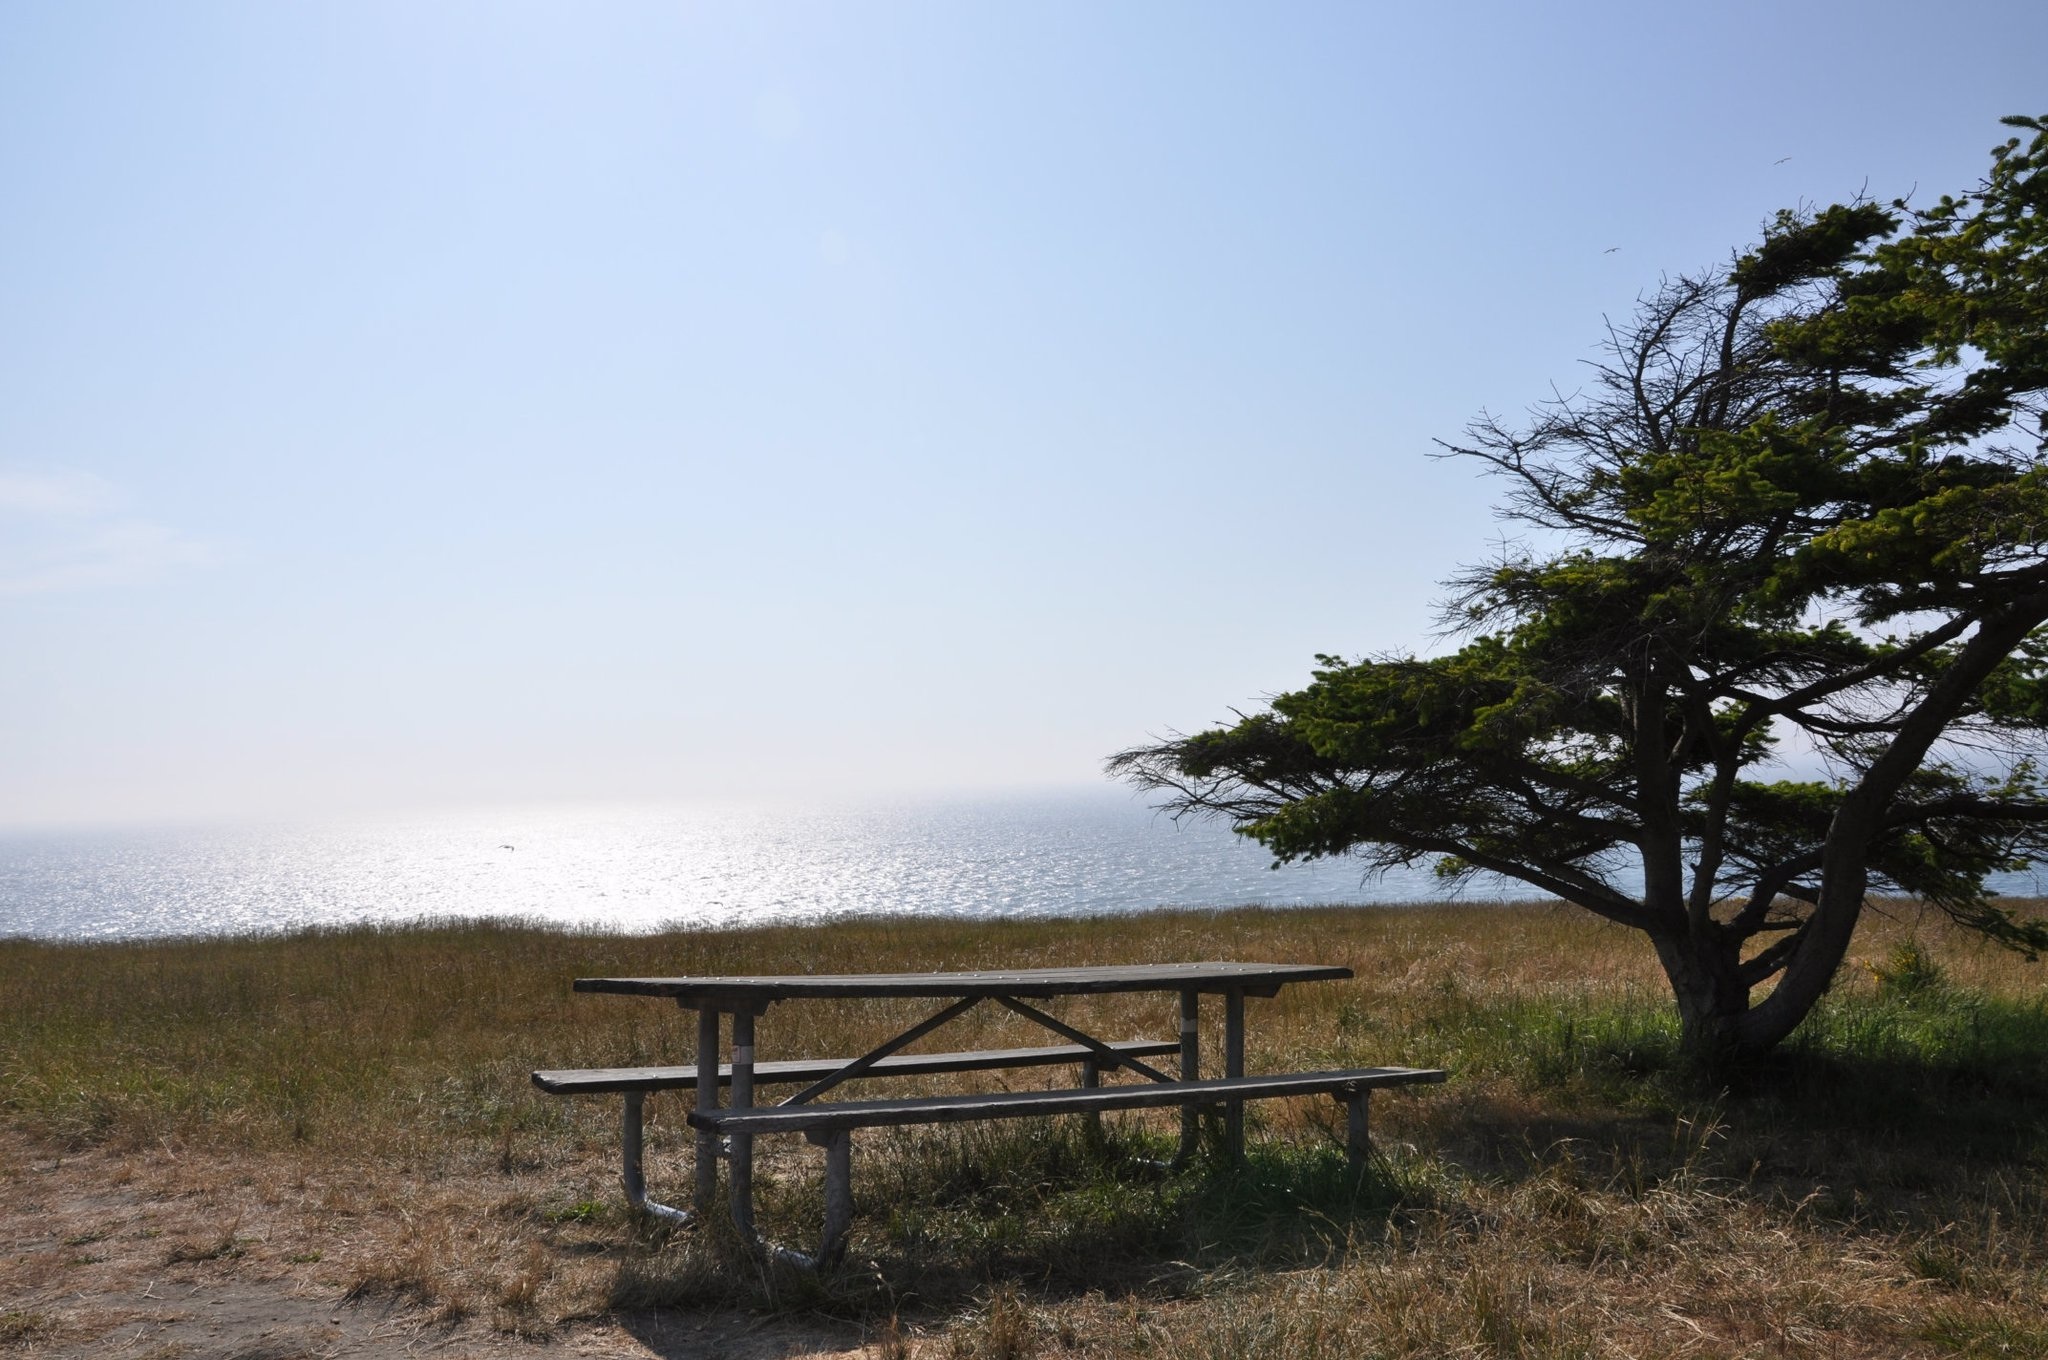
beach, landscape, sea, coast, tree, nature, wilderness, shore, lake, vacation, rural area